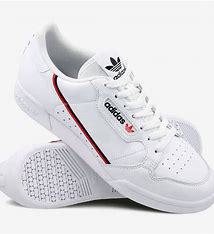
Brand: Adidas
Model: Continental 80